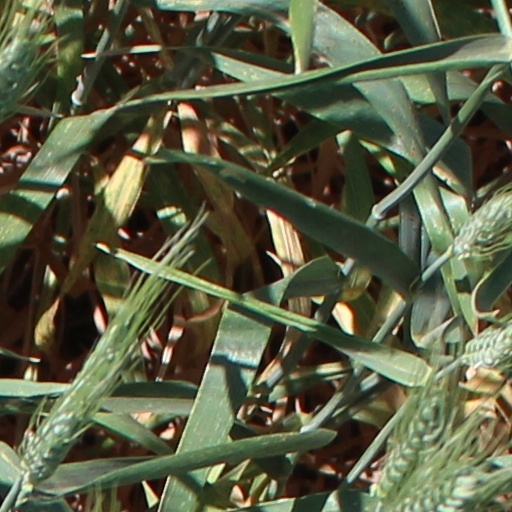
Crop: wheat